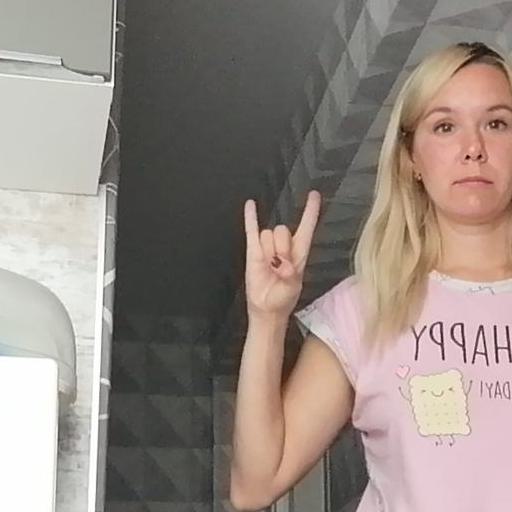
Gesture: rock